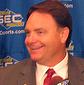
Age: 49